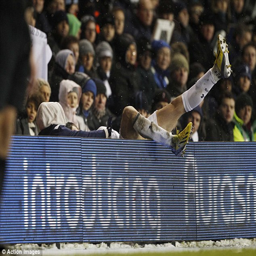
over the edge : person falls into the crowd before being helped out by football player